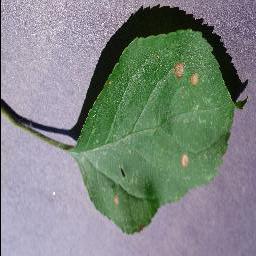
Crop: apple
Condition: black_rot